Parken Stadium

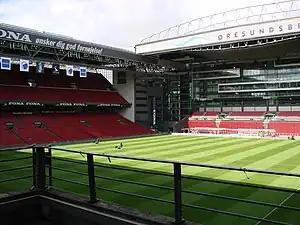
Parken field in August 2011

Parken was built on the site of former Denmark national stadium, Idrætsparken, from 1990 to 1992. The last national team match in Idrætsparken was a 0–2 Euro 1992 qualification loss to Yugoslavia on 14 November 1990, and on 9 September 1992, Parken was opened with a 1–2 defeat in a friendly game against Germany.